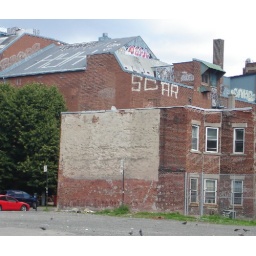
up up and away! colours in the sky...its a bird its a plane its a rainbow!